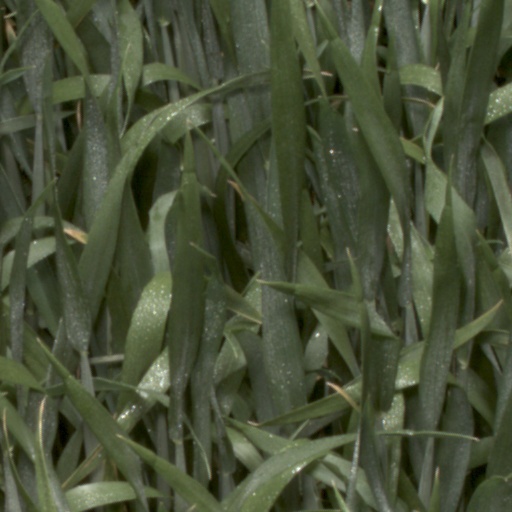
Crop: wheat